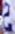
Number: 2